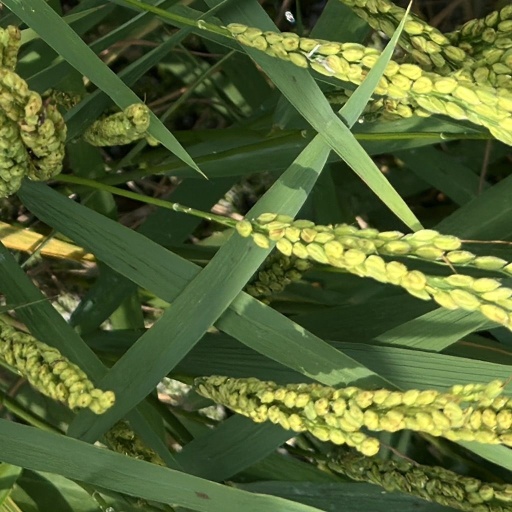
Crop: rice